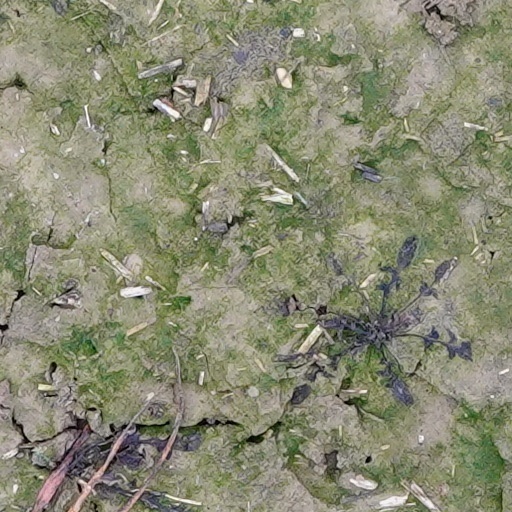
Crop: wheat